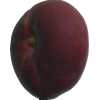
Label: nectarine_flat